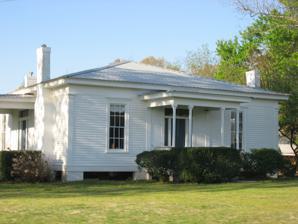
Building: Hamlett-Smith House
Country: United States of America
Year built: 1867
United States historic place Hamlett-Smith House U.S. National Register of Historic Places Nearest city Jacks Creek, Tennessee Coordinates 35°29′20″N 88°31′17″W / 35.48889°N 88.52139°W / 35.48889; -88.52139 ( Hamlett-Smith House ) Area 5 acres (2.0 ha) Built c.1867 Built by Hamlett, Joel Flippant Architectural style Greek Revival NRHP reference No. 83004227 Added to NRHP December 1, 1983 The Hamlett-Smith House , on Jacks Creek-Mifflin Road about 3 miles (4.8 km) from the community of Jacks Creek, Tennessee , was built around 1867.  It was listed on the National Register of Historic Places in 1983.  The listing included four contributing buildings , two contributing structures , and a contributing object . It was listed for its architecture and for its association with early settler and farmer Joel Flippant Hamlett.  It is one of the oldest houses in Chester County , which was settled later than most other areas in the state. The house, designed and built by Hamlett, is a small farm house with elements of Greek Revival style, combined with "West Tennessee vernacular influences".  It has two small porches with slim, square Tuscan colonettes , and it has a simple box cornice in its eaves.  Its pyramidal roof has composition shingles, installed after a 1945 tornado damaged the earlier metal roof.  Its framing is white oak ;  weatherboards are blue poplar . The property includes a smokehouse . References